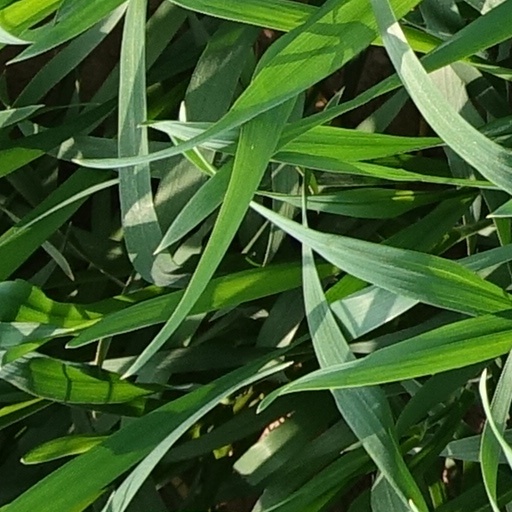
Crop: wheat